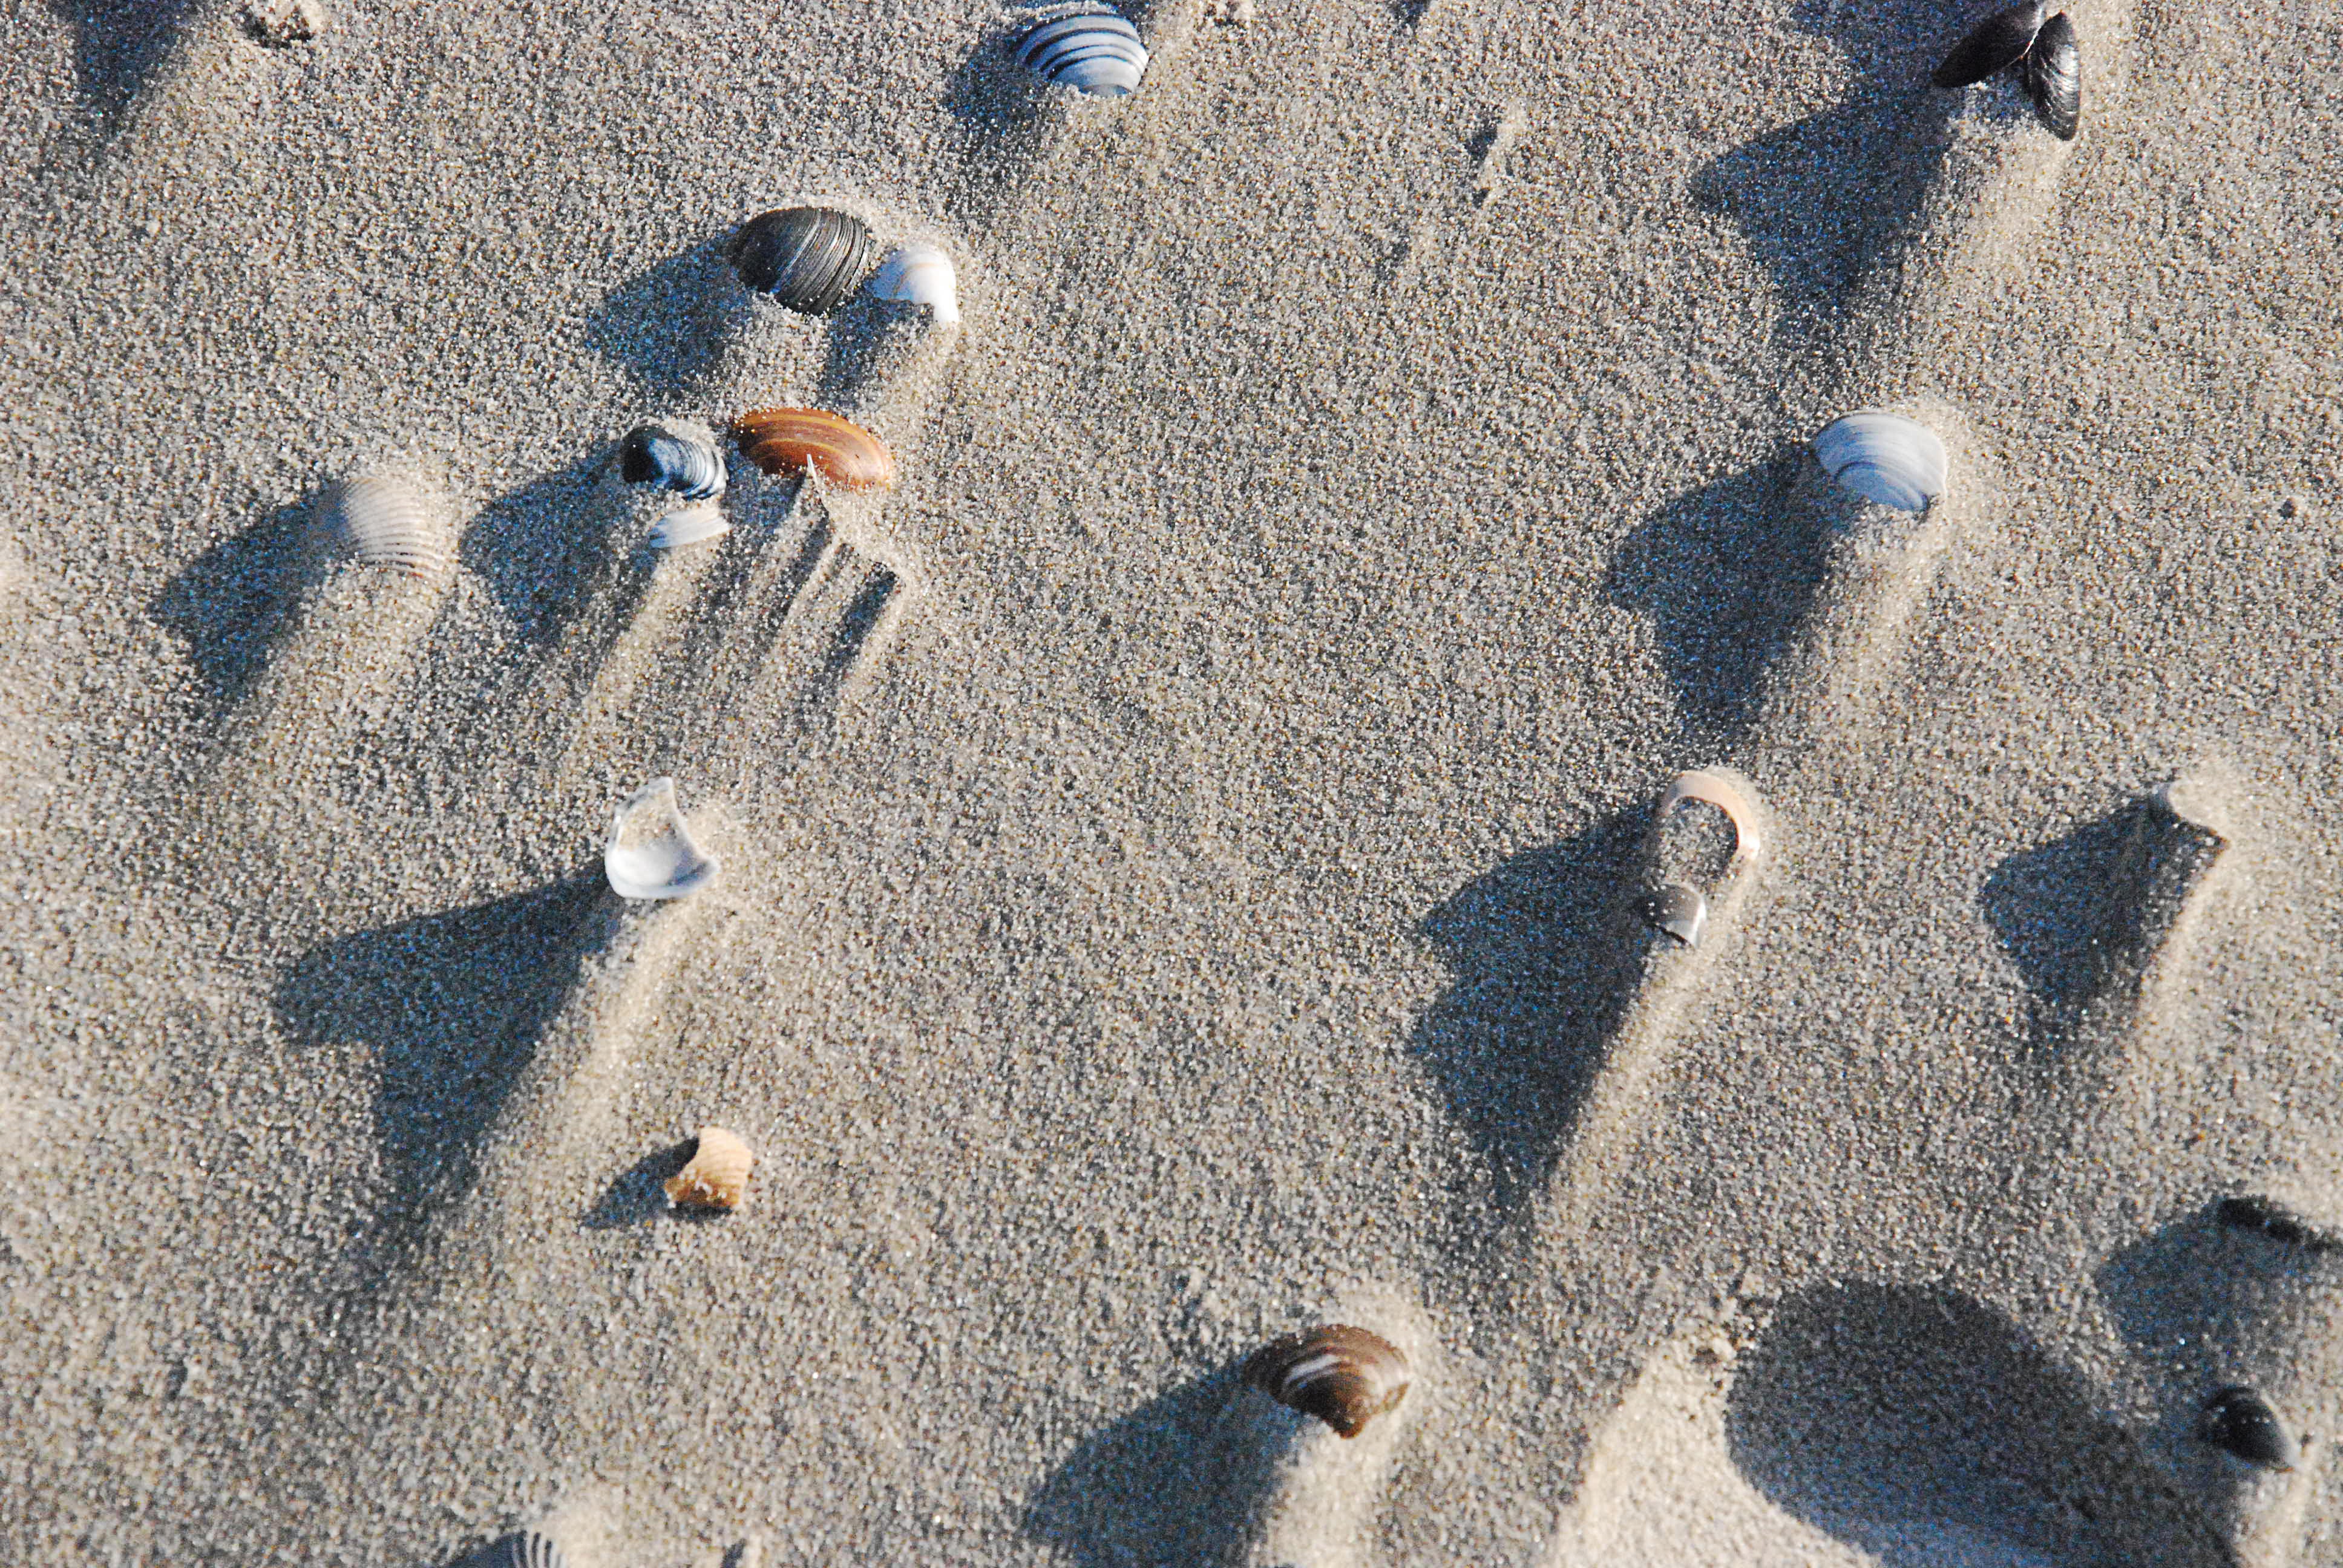
beach, sand, rock, footprint, summer, holiday, blue, material, mussels, sand beach, road surface